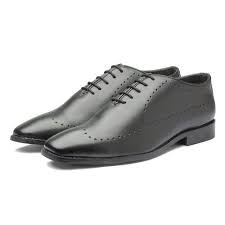
Label: Brogue